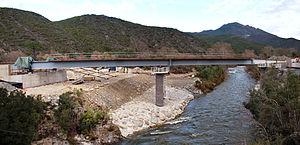
Chantier du nouveau pont d'Ajiunta de la RT 50 sur le Vecchio, «
Le Vecchio est une rivière française de Haute-Corse, et un affluent droit du fleuve côtier le Tavignano.
La route territoriale 50, ou RT 50, est une route territoriale française reliant Corte à Aléria depuis automne 2014, remplaçant la quasi-totalité de la route nationale 200, dans le cadre du schéma directeur des routes territoriales de Corse 2011-2021.
Noceta est une commune française située dans la circonscription départementale de la Haute-Corse et le territoire de la collectivité de Corse. Elle appartient à l'ancienne piève de Rogna.